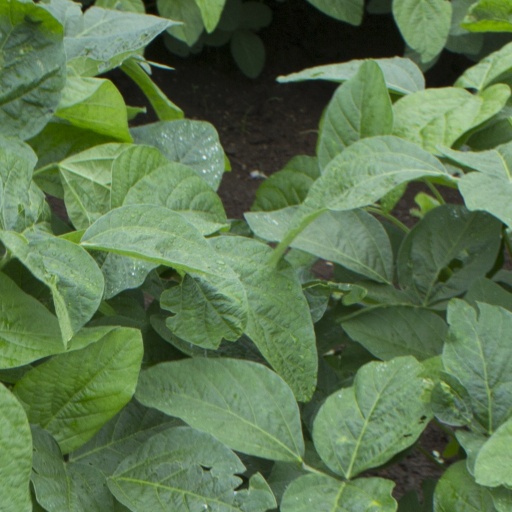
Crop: soybean